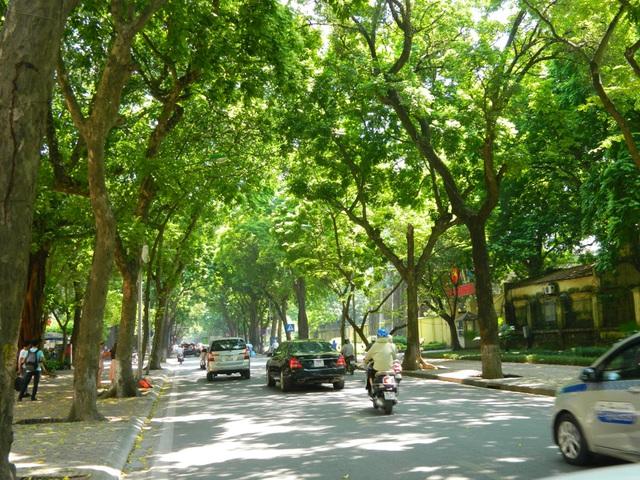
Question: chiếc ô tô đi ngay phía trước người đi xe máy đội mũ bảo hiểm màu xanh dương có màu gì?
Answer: chiếc ô tô đó có màu đen